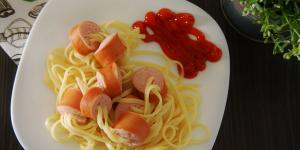
espaguetis con salchichas para ninos